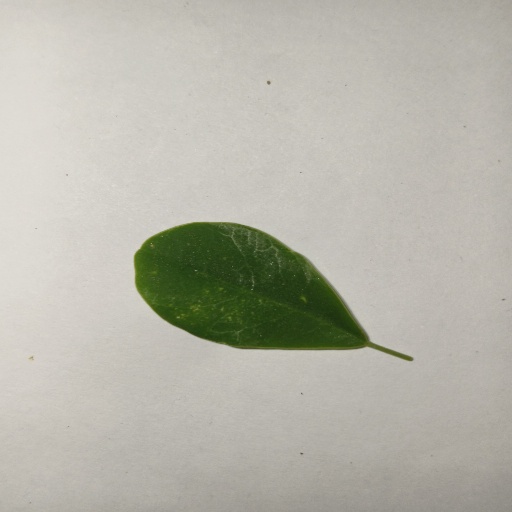
Species: Sojina
Leaf condition: Healthy Leaf